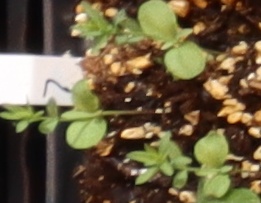
Label: Flax